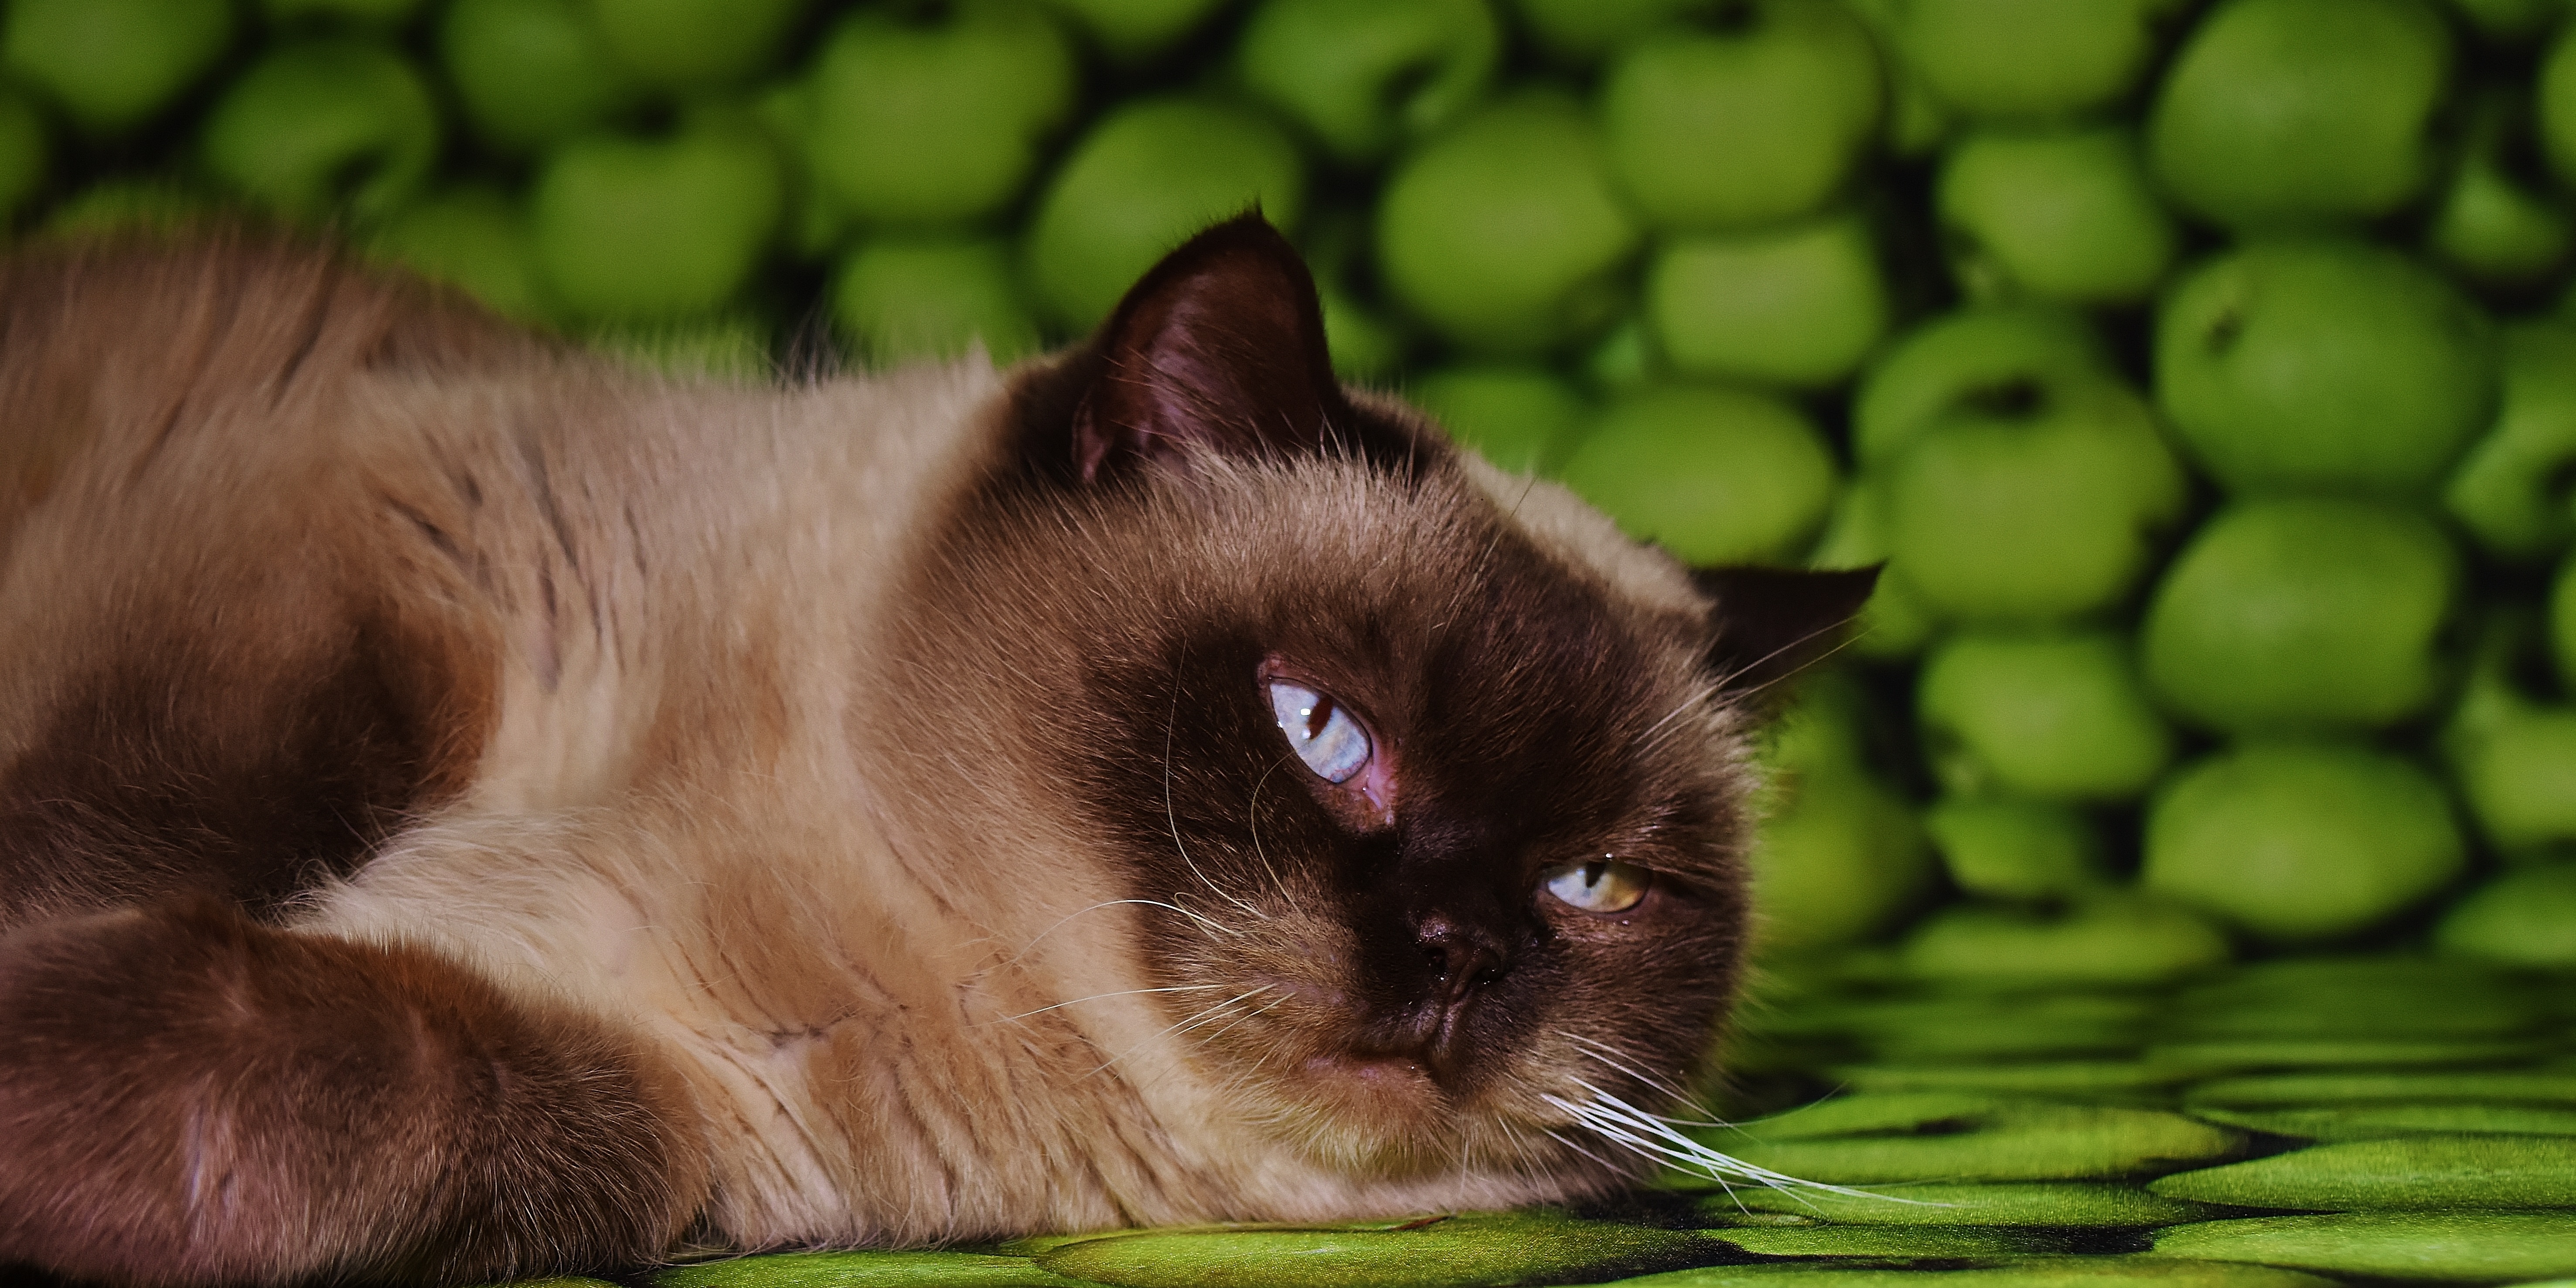
grass, animal, fur, green, cat, brown, mammal, rest, fauna, blue eye, close up, thoroughbred, nose, whiskers, beige, eye, adidas, furry, vertebrate, tired, mieze, animal world, domestic cat, burmese, dear, british shorthair, concerns, cat's eyes, british shorthair cat, small to medium sized cats, cat like mammal